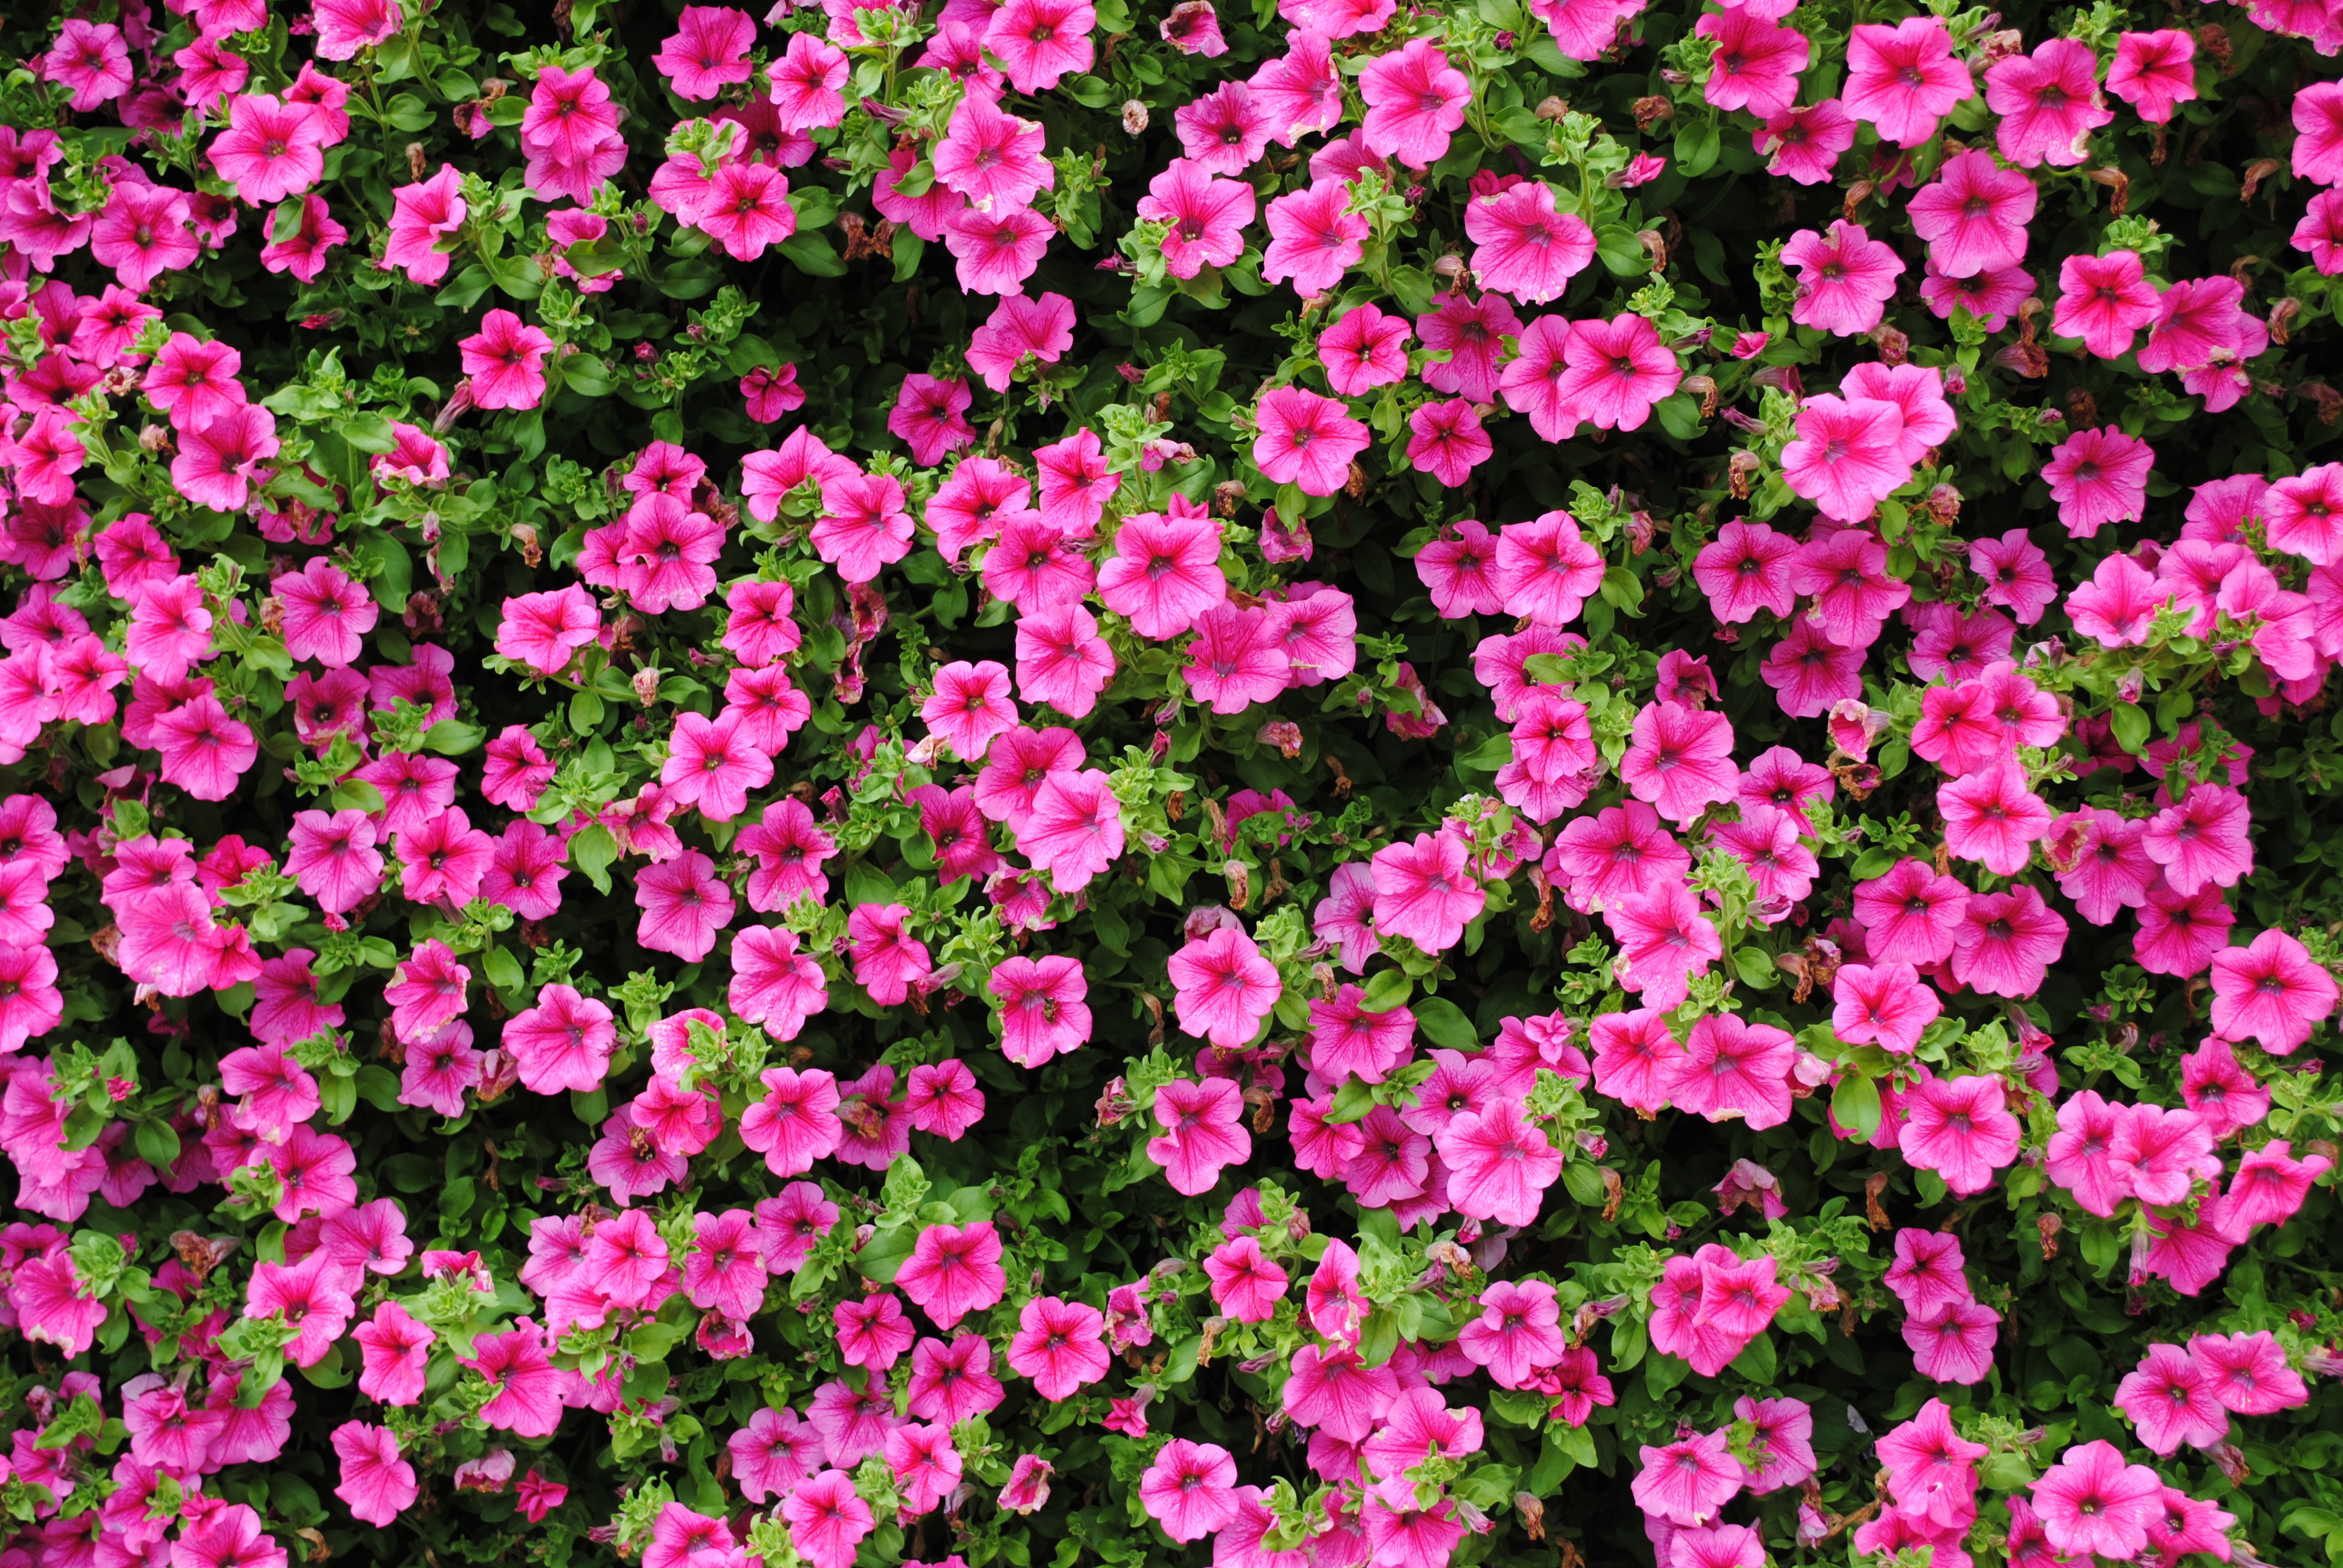
plant, flower, purple, petal, pink, shrub, petunia, dianthus, flowering plant, aubretia, busy lizzie, annual plant, land plant, pink family